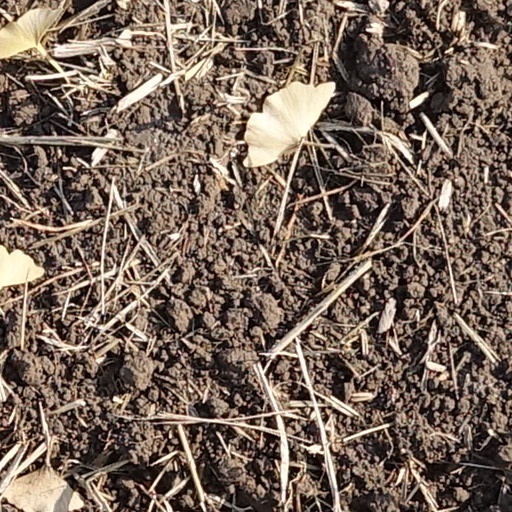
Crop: wheat